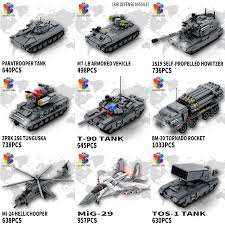
Label: T-90